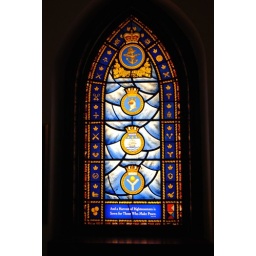
A stained glass window honouring those who served in the Canadian Navy.